Trouble for HAVOC

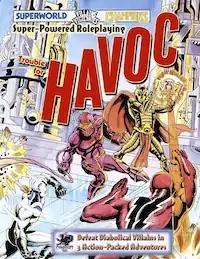
Cover art by Chris Marrinam.

Trouble for HAVOC is a supplement for the superhero role-playing game "Superworld" that includes three adventures.